Position-specific isotope analysis

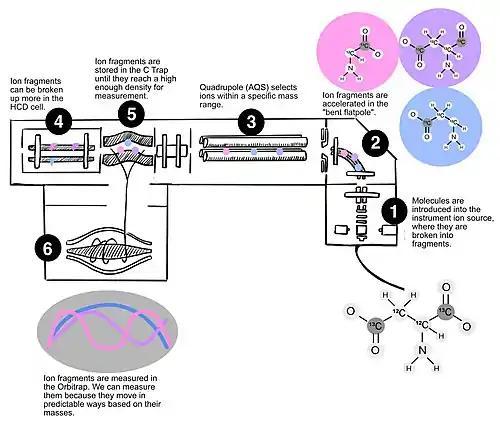

The Orbitrap is a high-resolution Fourier transform mass spectrometer that has recently been adapted to allow for site-specific analyses. Molecules introduced into the Orbitrap are fragmented, accelerated, and analyzed. Because the Orbitrap characterizes molecular masses by measuring oscillations at radio frequencies, it is able to reach very high levels of precision, depending on measurement method (i.e., down to 0.1 per mille for long integration times). It is significantly faster than site-specific isotope measurements that can be performed using NMR, and can measure molecules with different rare isotopes but the same nominal mass at natural abundances (unlike GC and LCMS). It is also widely generalizable to molecules that can be introduced via gas or liquid solvent. Resolution of the Orbitrap is such that nominal isobars (e.g., H versus N versus C enrichments) can be distinguished from one another, and so molecules do not need to be converted into a homogeneous substrate to facilitate isotope analysis. Like other isotope measurements, measurements of site-specific enrichments on the Orbitrap should be compared to a standard of known composition.